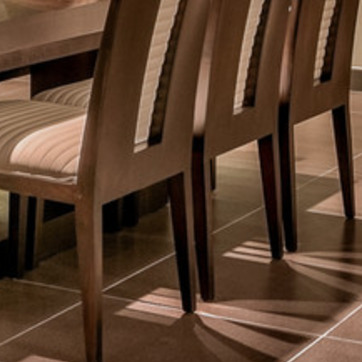
Material: wood